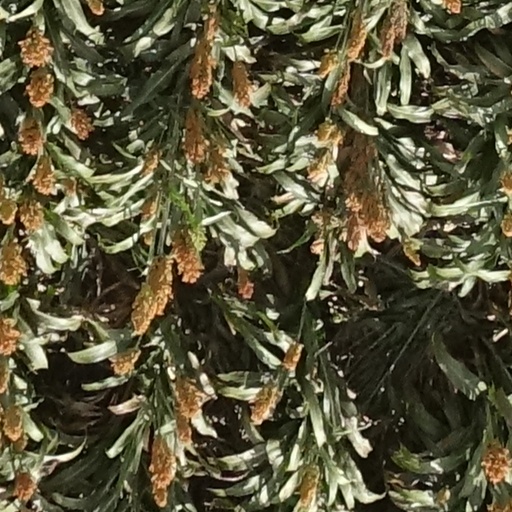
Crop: sorghum